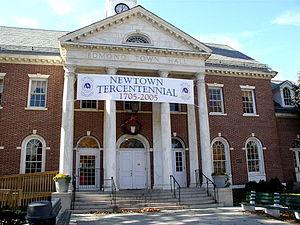
Newtown est une ville située dans le comté de Fairfield, dans l'État du Connecticut, aux États-Unis. Lors du recensement de 2010, sa population s’élevait à 27 560 habitants.